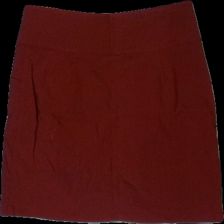
View: back
Type: Skirt
Category: Ladies
Brand: Mingeljeans
Colors: Red
Material: 55% viscose 45% nylone
Cut: Regular
Size: 36
Season: Summer
Trend: Denim
Damage location: bottom left
Damage 2 location: top center
Price range: 50-100
Recommended usage: Reuse
Description: röd jeans kjol